William Dillon Otter

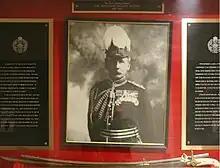
William Dillon Otter sword at Royal Military College of Canada

Otter Squadron, composed of University Training Plan Non Commissioned Member (UTPNCM) Officer Cadets, at the Royal Military College of Canada in Kingston, Ontario, was named in his honour and the Cadet Squadron Leader of Otter Squadron is permitted to carry his sword on graduation parade.